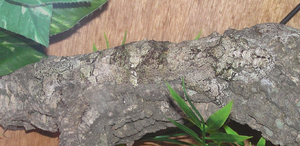
Le mimétisme est une stratégie adaptative d'imitation. Cela permet par exemple à une espèce d'échapper à d'éventuels prédateurs. Le processus le plus étudié est le mimétisme visuel, mais il existe aussi un mimétisme chimique, acoustique, tactile, comportemental.
Uroplatus est un genre de gecko de la famille des Gekkonidae. En français ces espèces sont nommées Uroplates ou Geckos à queue plate.
Les geckos sont des reptiles, et plus précisément des squamates. Ils font partie du groupe d'animaux que l'on appelle « lézard » dans le langage courant.